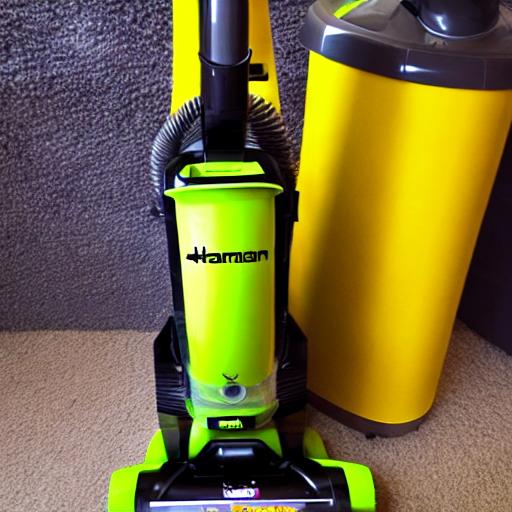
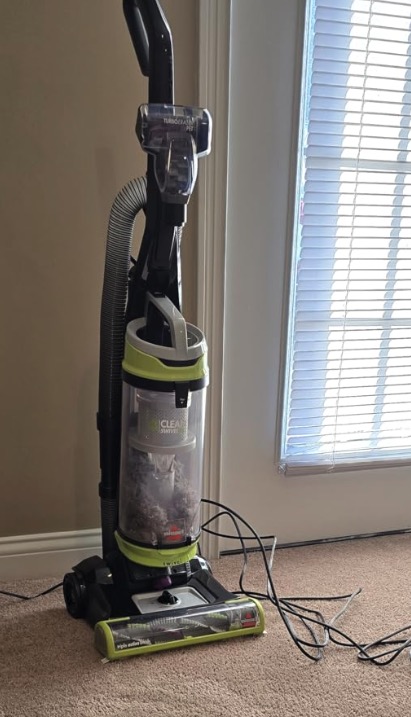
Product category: items_vacuum
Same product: no